Hugh Carson Cutler

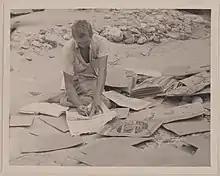
Boatman and Botanist. Colorado River Trip, 1940-08-20, photo by Barry M. Goldwater, Huntington Library, The Otis Marston Colorado River Collection

Hugh Carson Cutler (8 September 1912, Milwaukee, Wisconsin – 12 September 1998, Topeka, Kansas) was a plant taxonomist, economic botanist, plant collector, and pioneer of paleoethnobotany.